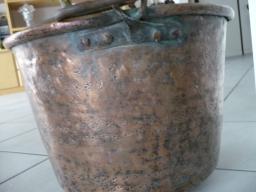
Label: Background_without_leaves